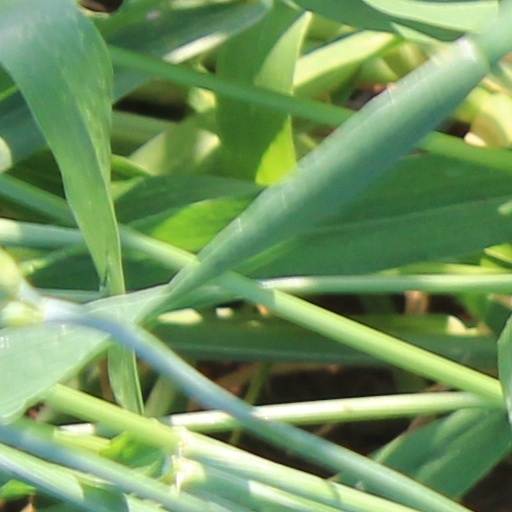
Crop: wheat